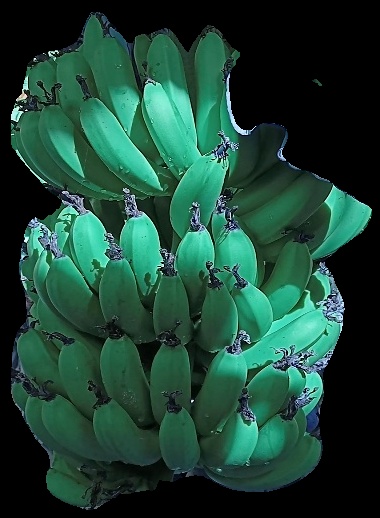
Variety: pachbale
Grade: grade1